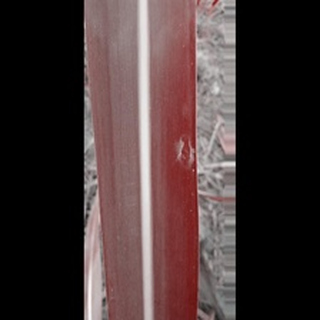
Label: healthy_sugarcane